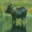
Label: deer